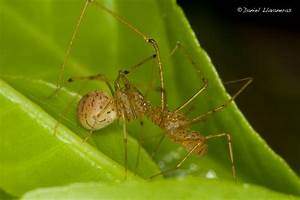
Label: ragno